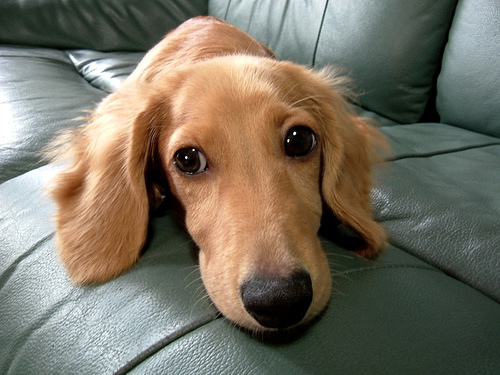
question: どんな動物がいますか？
answer: 犬です。

question: 犬が座っているのはどこですか？
answer: ソファの上です。

question: 時間帯はいつごろですか？
answer: 日が射し込んでいるので日中です。

question: 犬の毛色は何色ですか？
answer: オレンジがかった茶色です。

question: 犬はどんな様子ですか？
answer: ソファの上に目を開いてうなだれた様に座っています。

question: ソファの色は何色ですか？
answer: 緑色です。

question: ソファの材質はどんな物ですか？
answer: 革製です。

question: 誰か人がいますか？
answer: 人はいません。